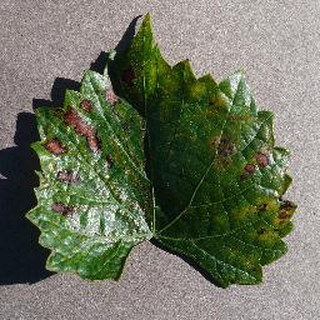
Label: grape_esca_black_measles